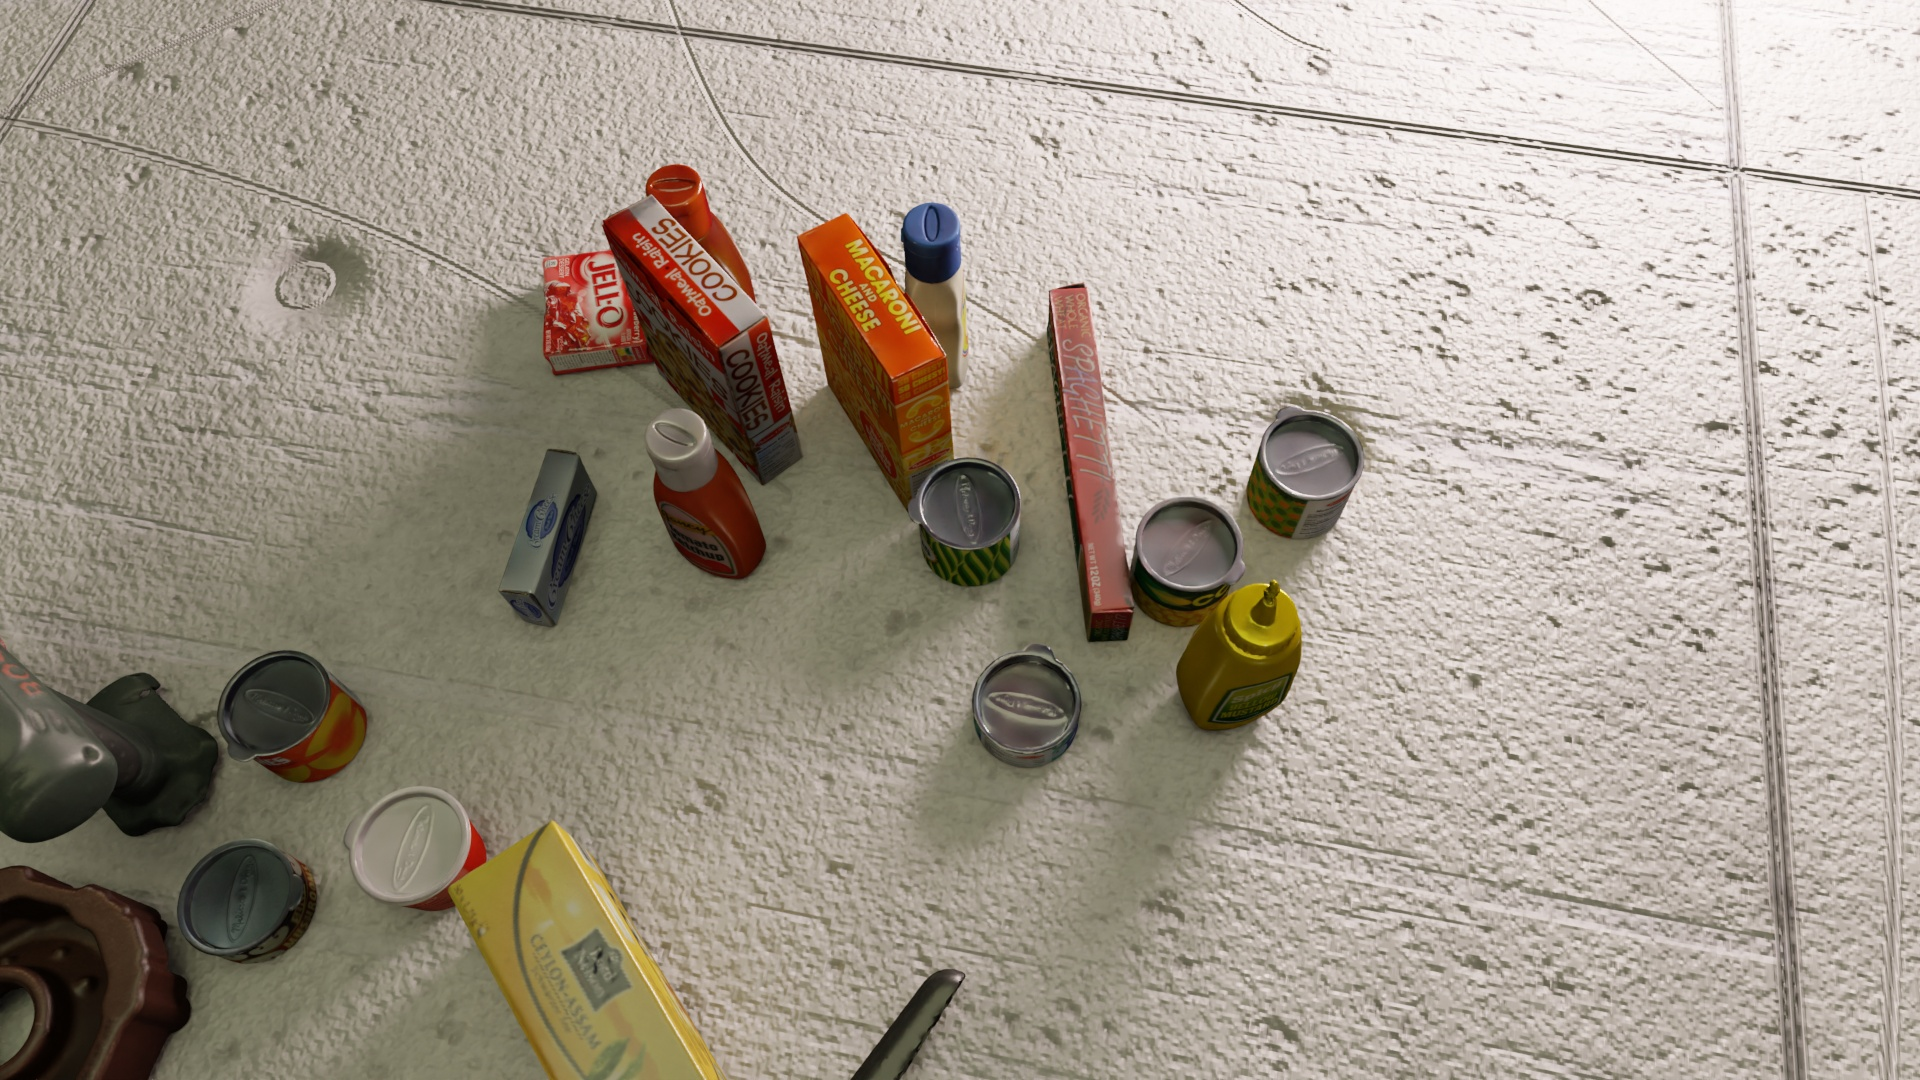
Question:
What are the eight normalized (x, y) image coordinates between 0 and 1 of the cuboid corners for the bottle of tangy BBQ sauce designed with a streamlined, ergonomic shape? Your answer should be a list of normalized (x, y) image coordinates between 0 and 1 with bottom face first then top face, all counter-clockwise.
Answer: [(0.35, 0.275), (0.347917, 0.321296), (0.394792, 0.317593), (0.395833, 0.272222), (0.324479, 0.146296), (0.321875, 0.196296), (0.376042, 0.192593), (0.377604, 0.142593)]